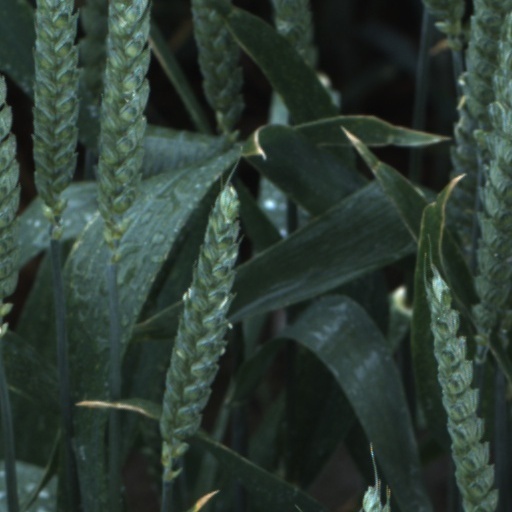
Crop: wheat